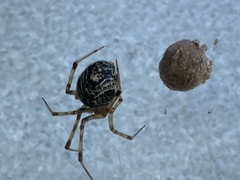
Species: Parasteatoda_tepidariorum